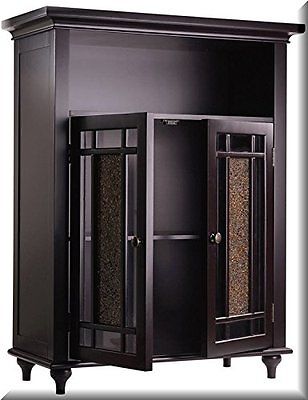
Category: cabinet